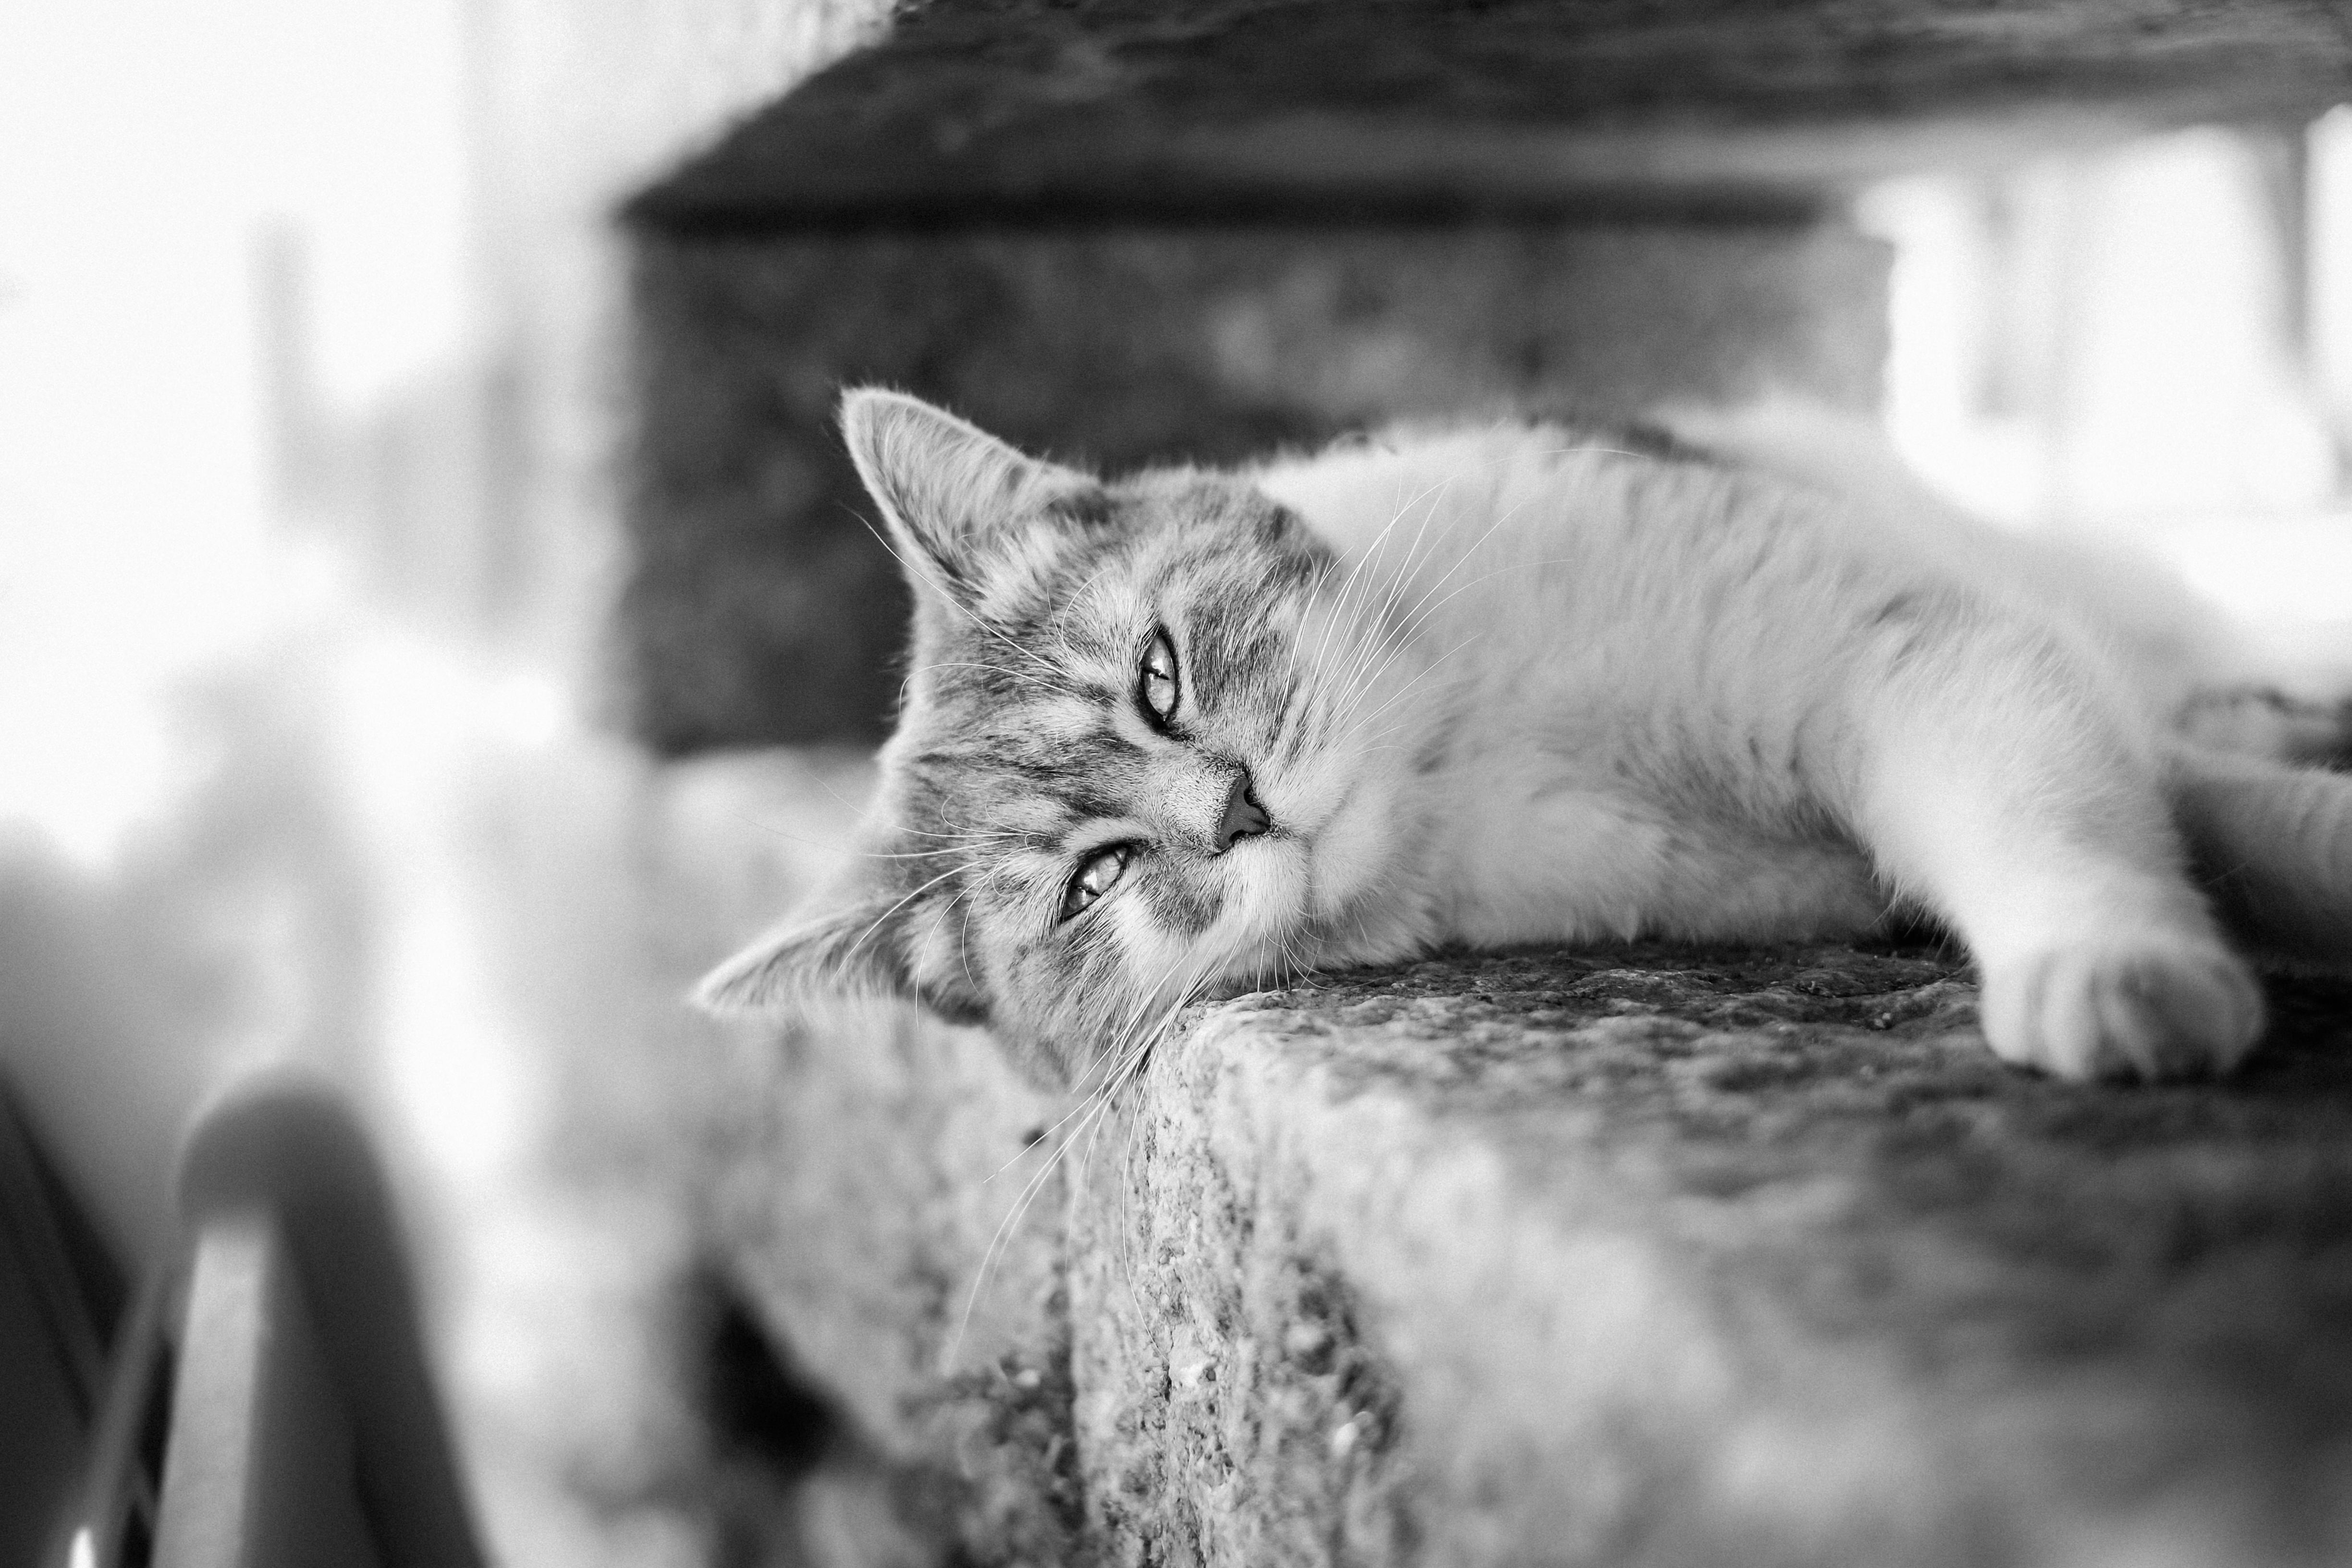
blur, black and white, hair, white, animal, cute, looking, pet, fur, young, kitten, cat, feline, tabby, mammal, black, monochrome, close up, family, nose, whiskers, focus, eye, furry, vertebrate, paws, domestic, adorable, tabby cat, monochrome photography, small to medium sized cats, cat like mammal